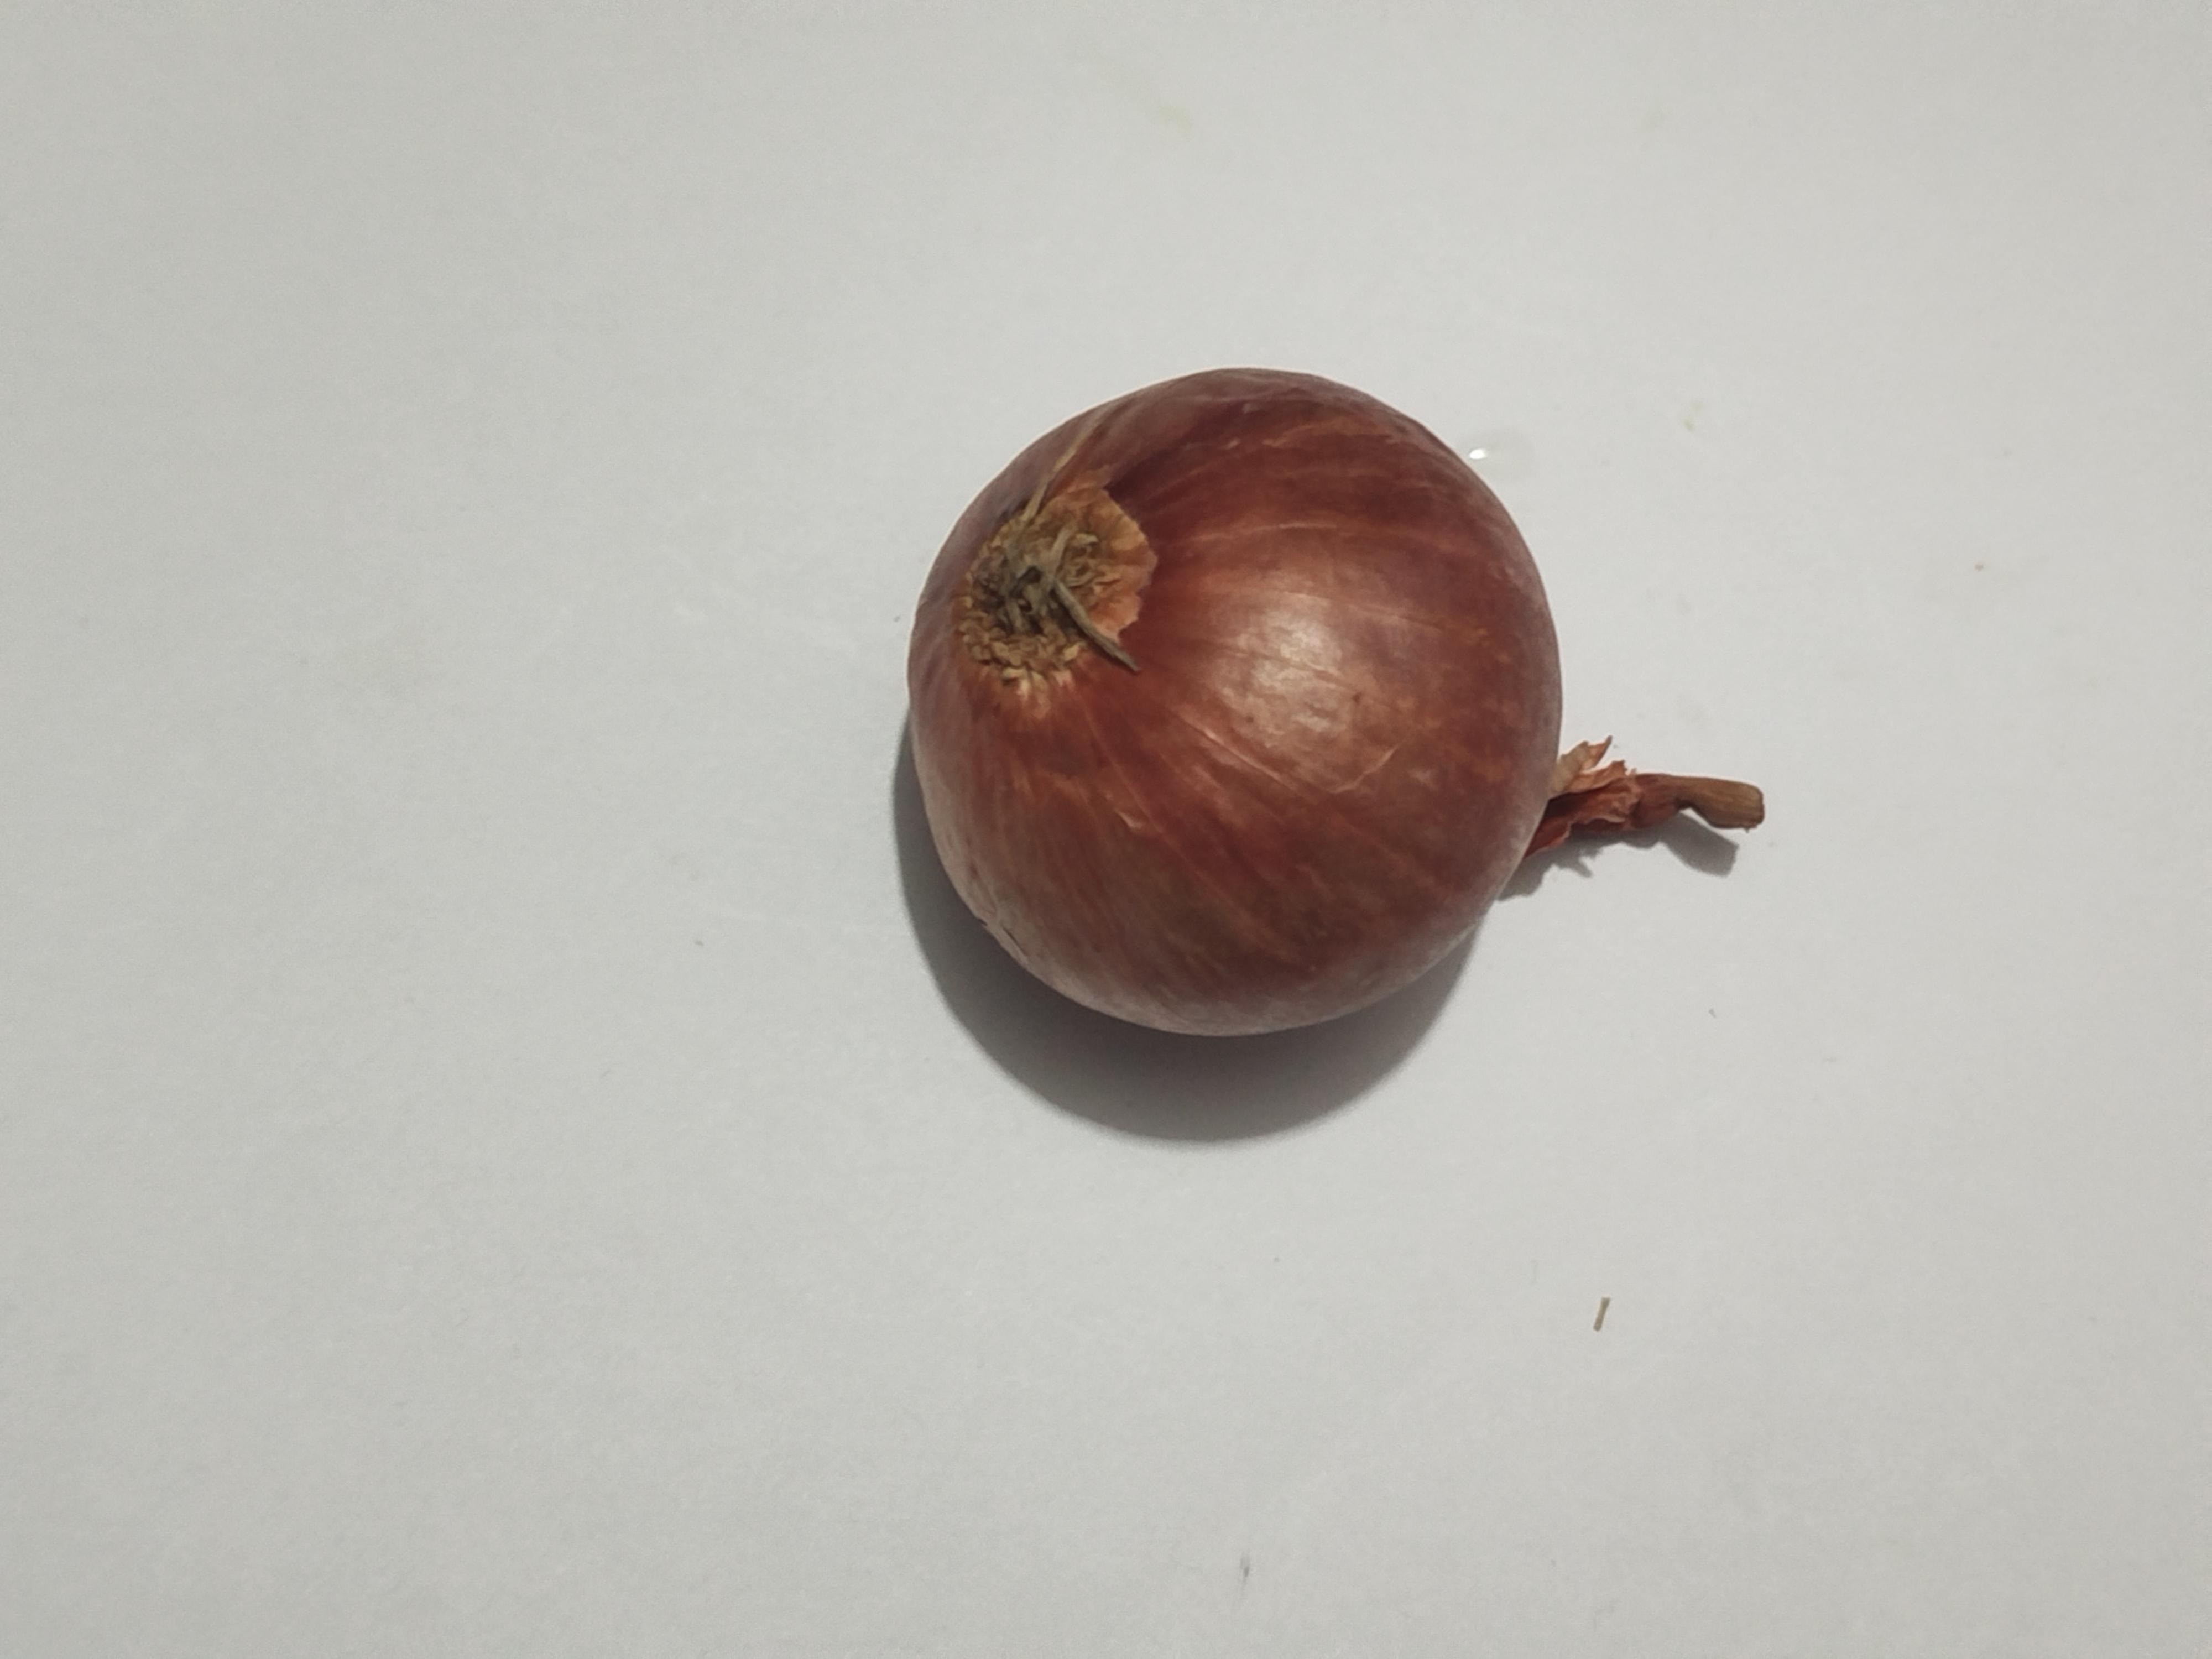
Label: Onion